Palaeotherium

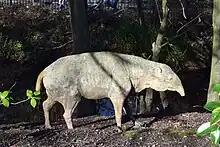
Sculpture of "P. medium" as part of the Crystal Palace Dinosaurs sculptures on the Tertiary Island of the Crystal Palace Park, United Kingdom

Three sculptures representing "Palaeotherium magnum", "Palaeotherium medium" and ""Plagiolophus minus"" (= "Plagiolophus") are part of the Crystal Palace Dinosaurs exhibition in the Crystal Palace Park in London, which has been open to the public since 1854 and was created by the English sculptor Benjamin Waterhouse Hawkins. Both the "P. magnum" sculpture, the largest of the three, and the medium-sized "P. medium" sculpture were posed in a standing position, whereas the smaller ""P. minus"" sculpture depicts a sitting animal. The resemblance of the models to tapirs reflects early perceptions of the life appearance of "Palaeotherium". However, the sculptures differ from living tapirs in several ways, such as shorter and taller faces, higher eye positions, slimmer legs, longer tails, and the presence of three toes on the forelimbs unlike the four toes of tapirs.